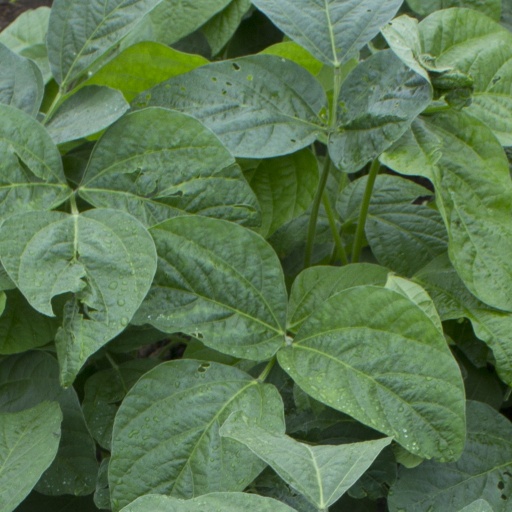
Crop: soybean